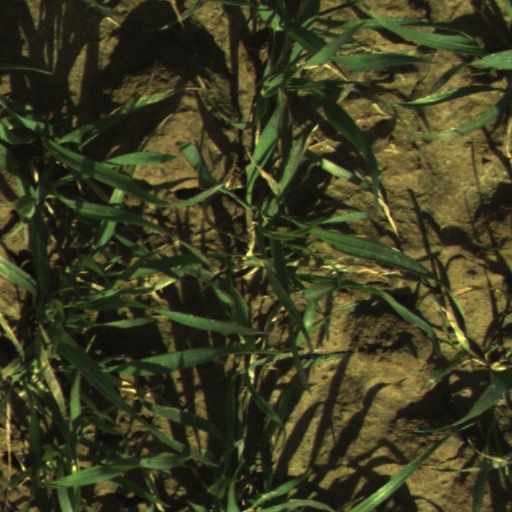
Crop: wheat